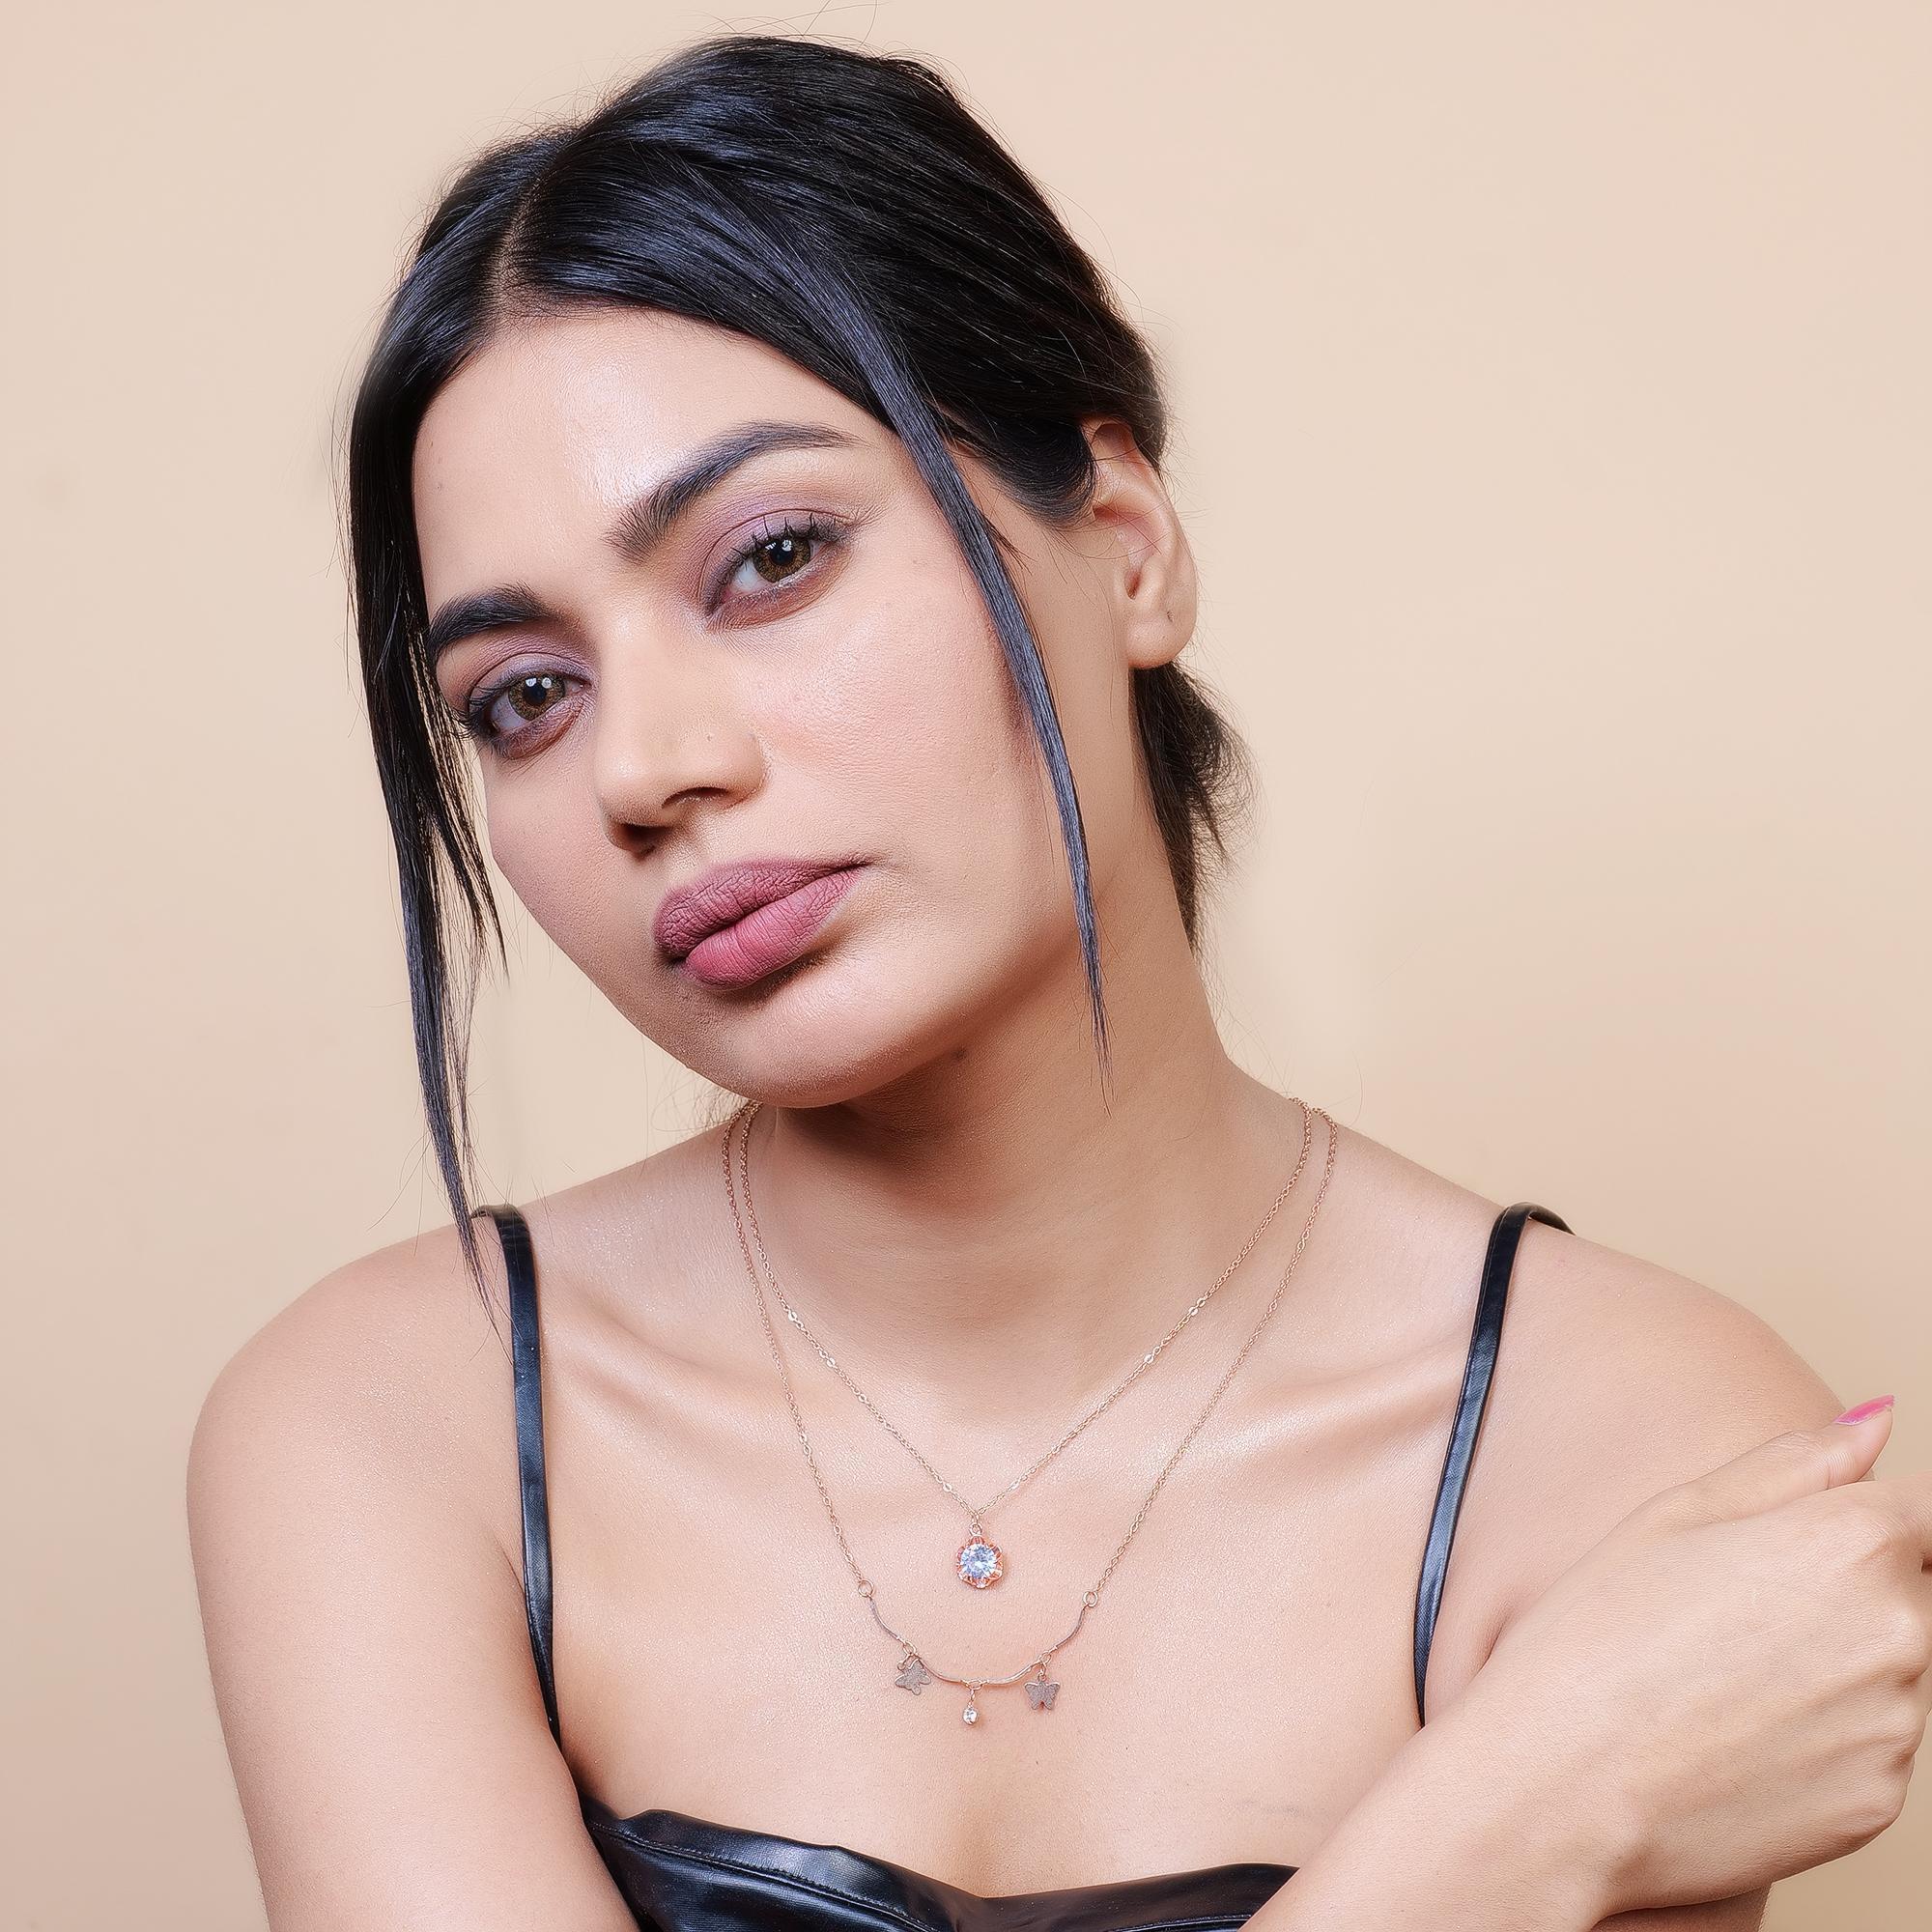
JIYANSHI FASHION Multi Layer/Single Layer Crystal Chain Pendant Necklace for Women and Girls
Type: Necklaces & Pendants
Brand: JIYANSHI FASHION
Price: Rs. 349
 Enhance your style with our Crystal Chain Pendant Necklace, a perfect blend of elegance and sophistication. Latest stylish design western gold Single/Multi layered chain pendant necklace for women. This party / casual wear multilayer necklace set is made of quality material which looks stylish and goes perfect with any attire. This jewelry is perfectly suited for wedding or casual party wear. Ideal valentine, birthday, anniversary gift for someone you love.
Features: COLOR: ROSE,IDEAL: WOMEN::GIRLS,HIGH QUALITY